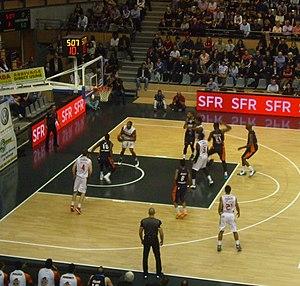
Match de Pro A (2015-2016) entre l'Elan Chalon et Gravelines-Dunkerque au Colisée
L'Élan sportif chalonnais est un club professionnel français de basket-ball appartenant à l'élite du championnat de France. Il est basé dans la ville de Chalon-sur-Saône en Saône-et-Loire. Le club évolue actuellement au Colisée, une salle d'une capacité de 4 000 places assises depuis 2001 puis 5 000 places assises en 2012 puis 4 948 places en 2015 et finalement 4 540 places en 2017. Auparavant, l'Élan chalonnais jouait à la Maison des sports depuis 1970.
La saison 2015-2016 de l'Élan sportif chalonnais est la vingtième de l'Élan chalon en Pro A.